New Zealand women's national cricket team

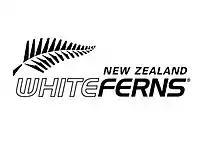
New Zealand White Ferns logo

The New Zealand women's national cricket team, nicknamed the White Ferns, represents New Zealand in international women's cricket. One of eight teams competing in the ICC Women's Championship (the highest level of international women's cricket), the team is organised by New Zealand Cricket, a full member of the International Cricket Council (ICC).